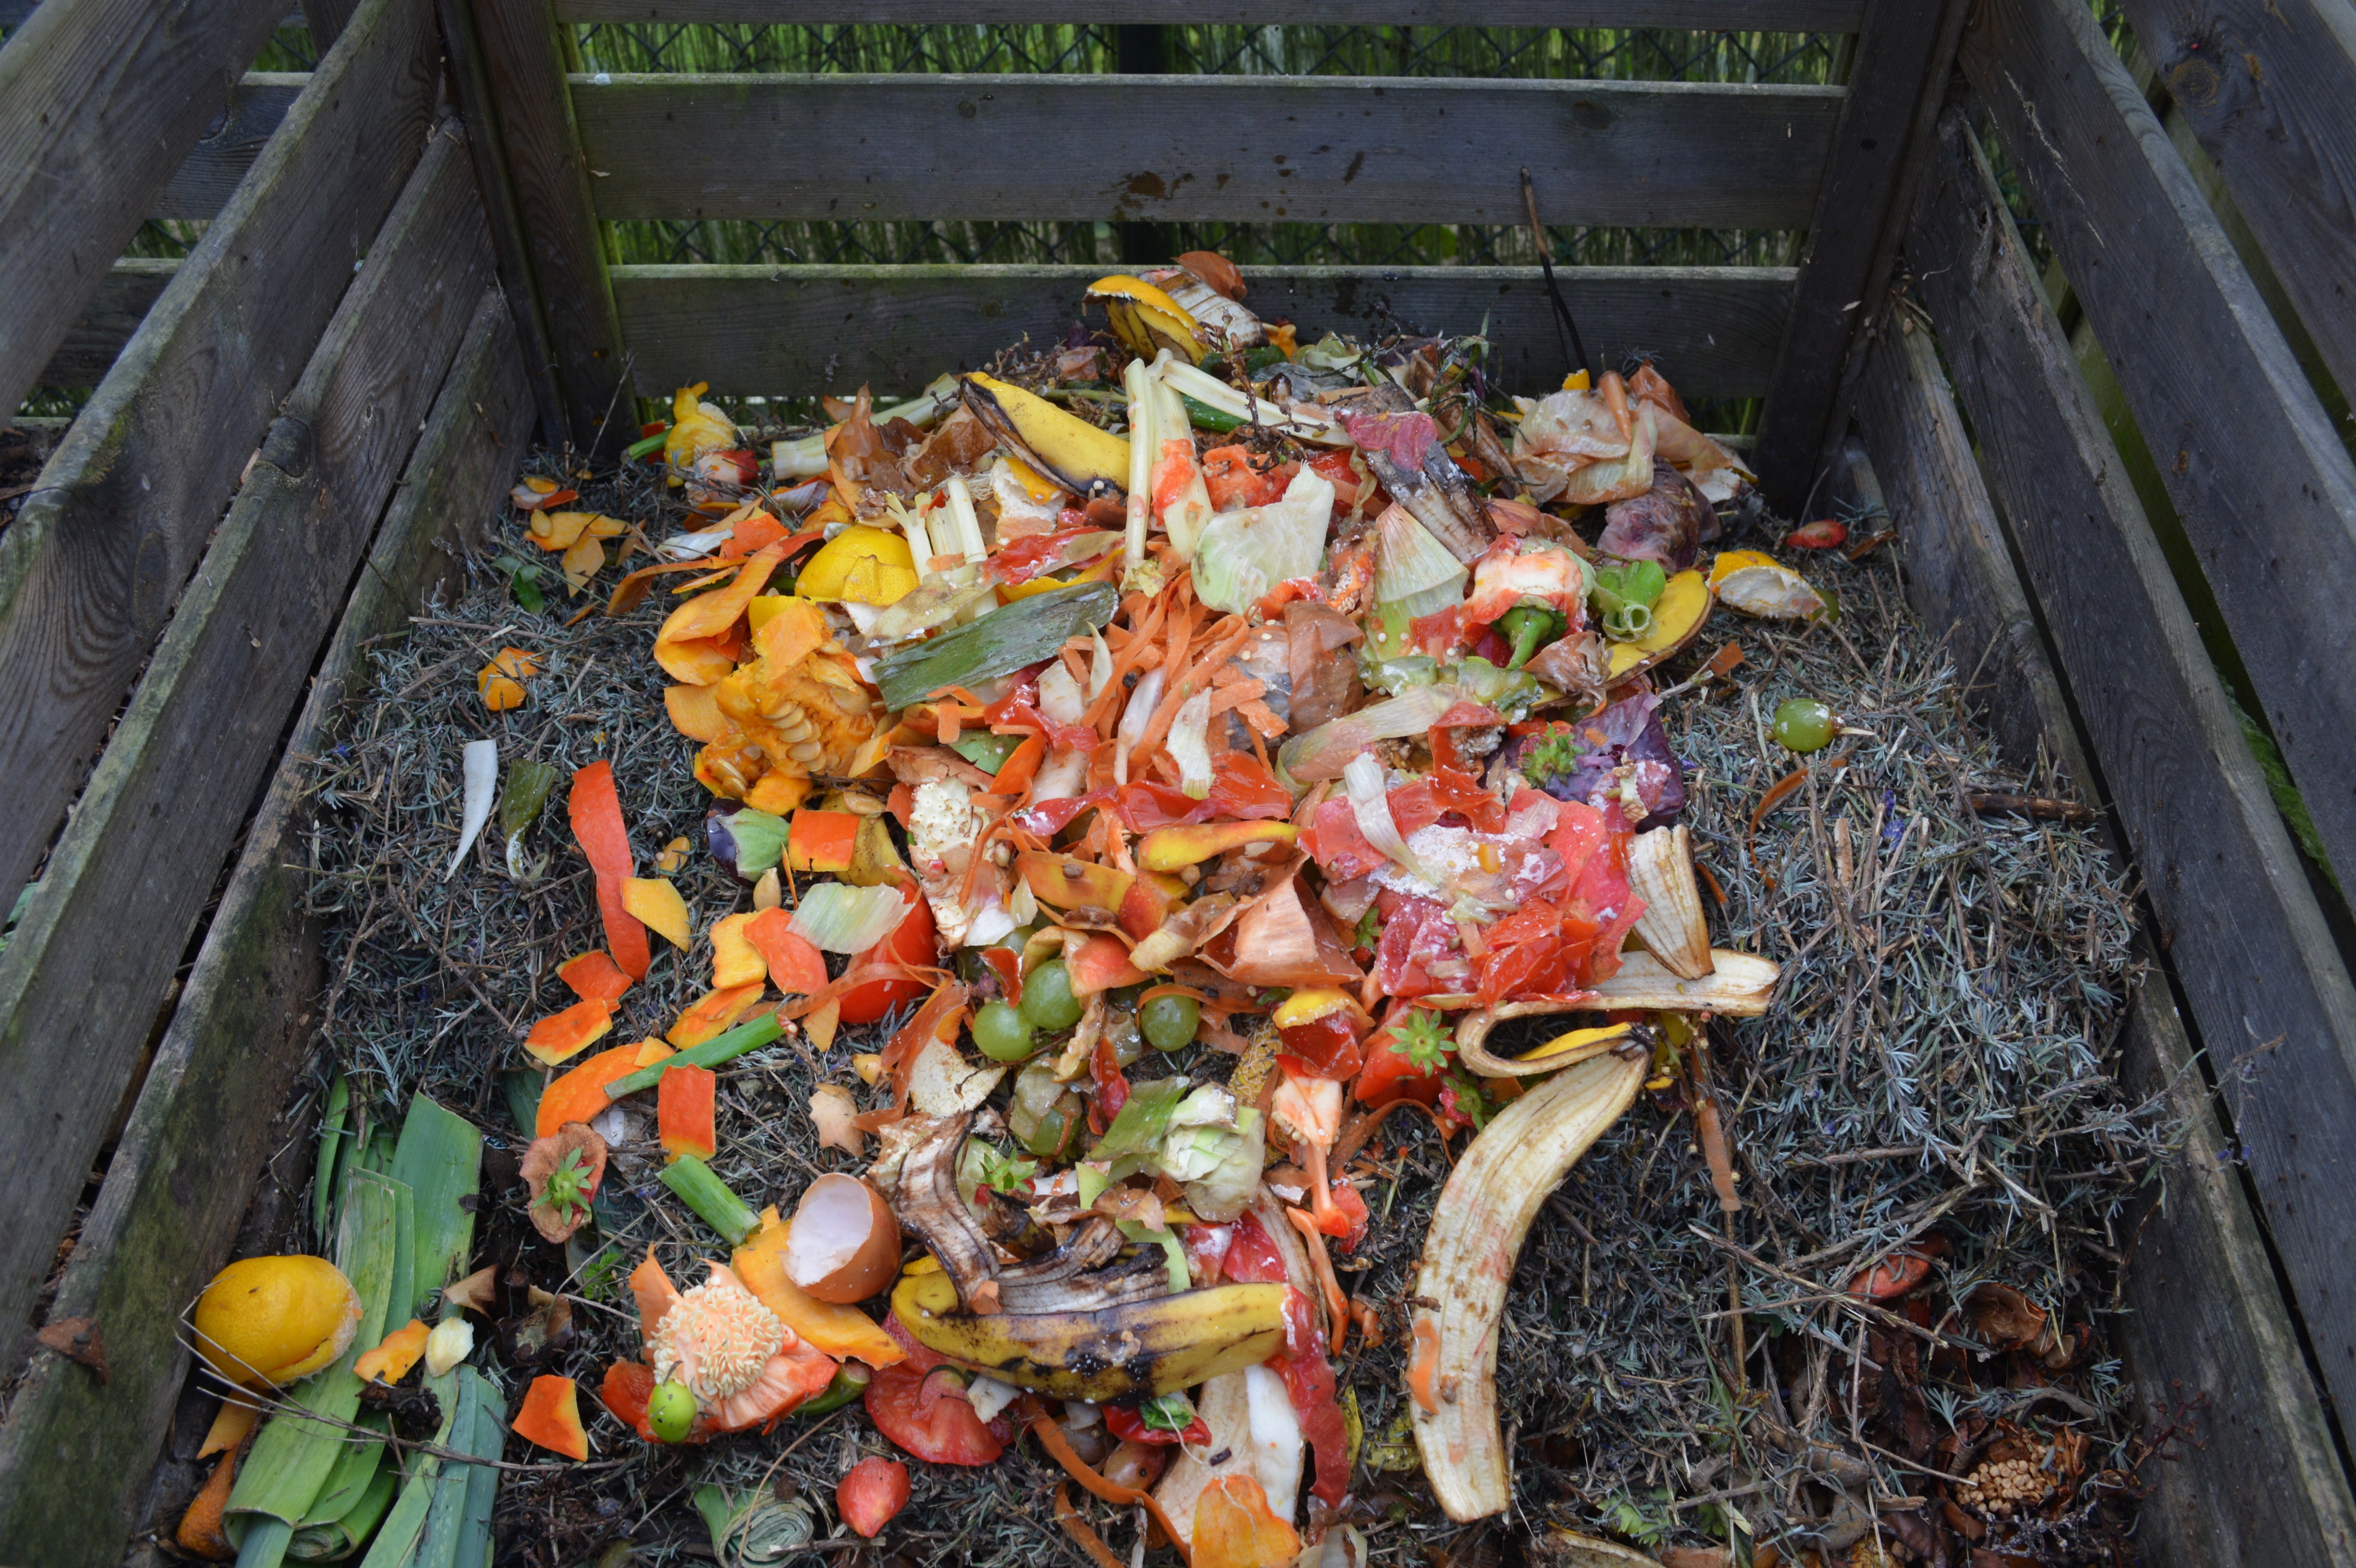
dish, meal, food, meat, barbecue, cuisine, compost, grilling, green waste, human action, seafood boil, compost bin